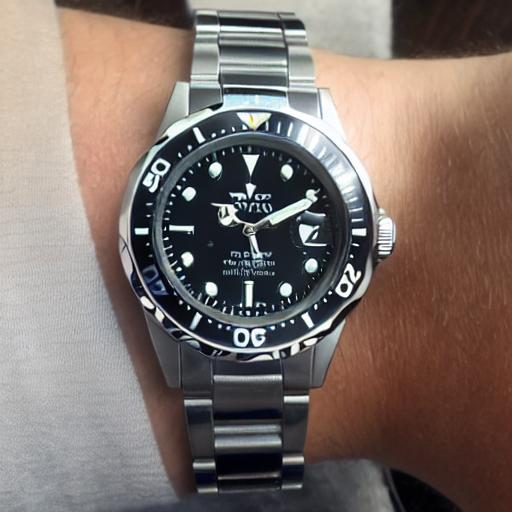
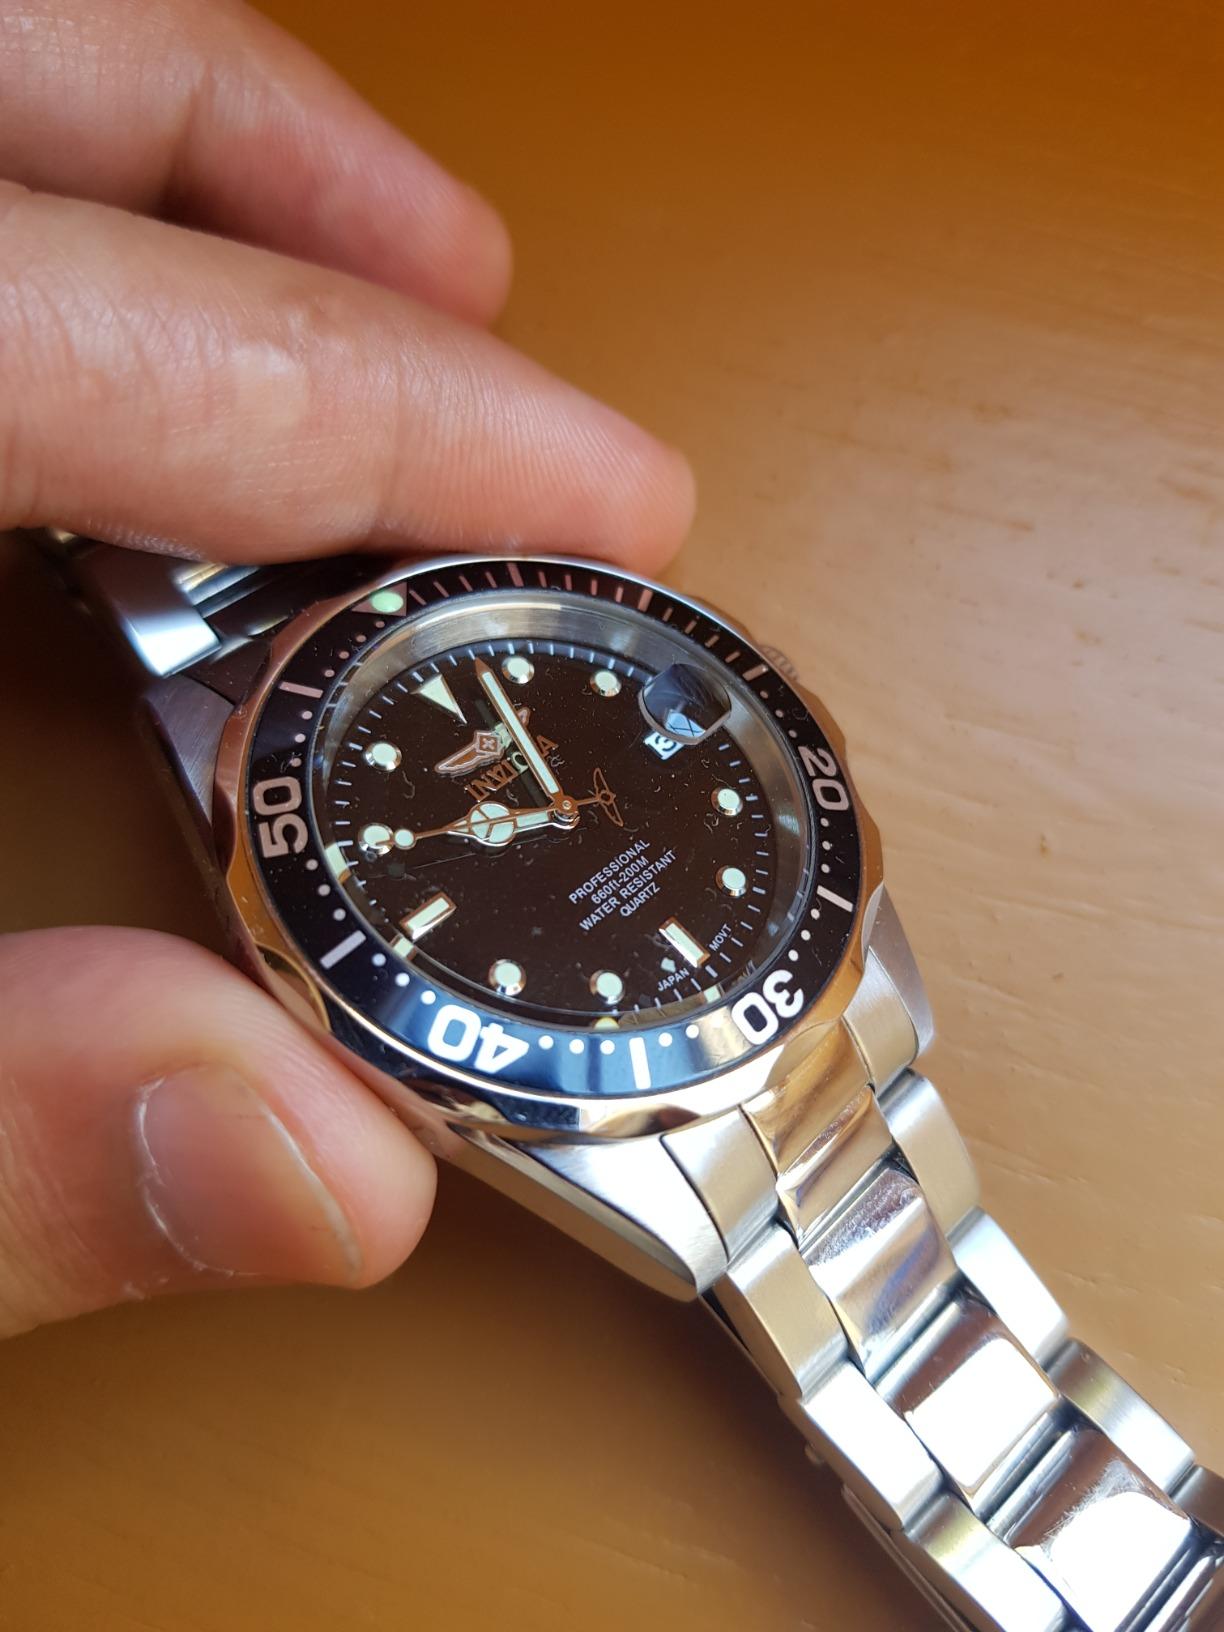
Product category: accessories_watch
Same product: no